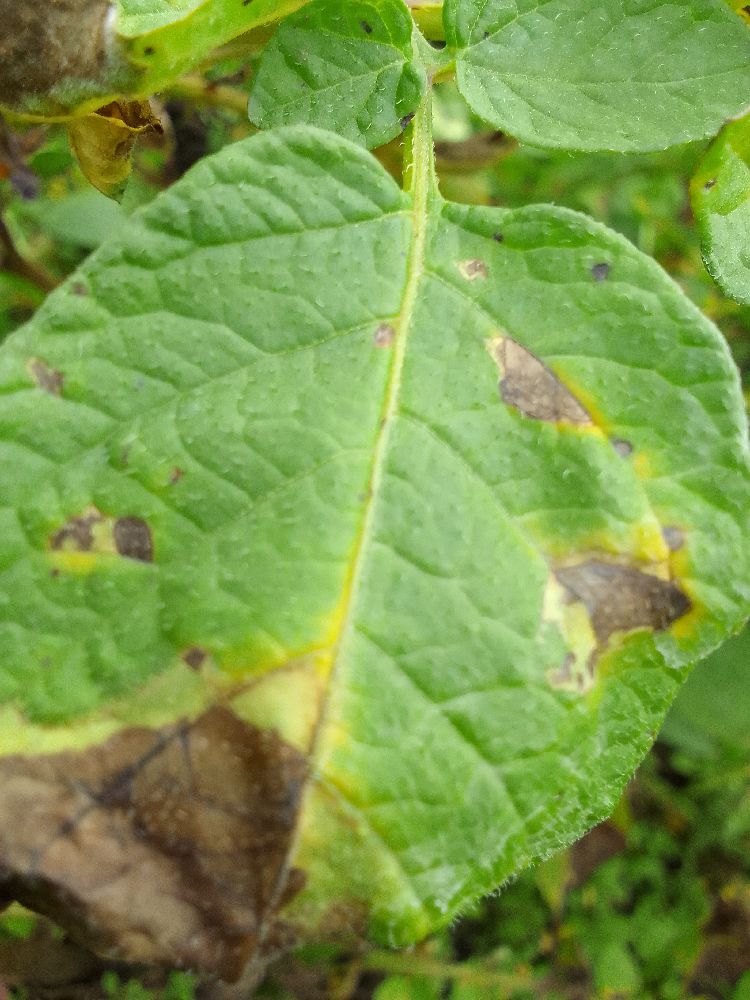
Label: Late blight